Galena, Lander County, Nevada

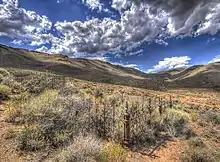
Galena, Lander County

Galena is a ghost town in Lander County, Nevada, approximately southwest of Battle Mountain.